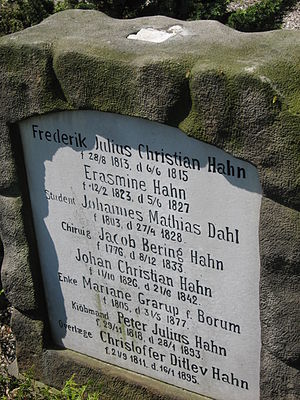
Christoffer Ditlev Hahn
Bagside af gravsten på kirkegården ved Brabrand Kirke. Cristoffer Ditlev Hahn er nævnt nederst
Christoffer Ditlev Hahn var en dansk læge.